Iron Lynx

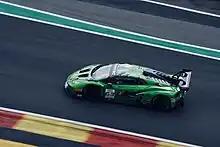
Iron Lynx's #63 Lamborghini Huracán GT3 during the 2023 24 Hours of Spa

Iron Lynx entered 4 cars in the LMGTE category of the 24 Hours of Le Mans, with a best finish of 7th in class for the #85 Iron Dames car. Sarah Bovy became the first woman to claim a pole position in WEC history, qualifying first at both Monza and Bahrain. Three podiums in the series helped the Iron Dames clinch third place in the GTE Am category. The Iron Dames finished the GTWS Europe season in second in the Gold Cup, with a class victory at the 24 Hours of Spa and a pole position at the final race in Barcelona. The #71 Iron Lynx entry finished second in the Pro class, with one win, four podiums, and two pole positions, while the #51 finished seventh with one podium. In the European Le Mans Series, both entries took a class victory, with the #85 finishing third and the #60 finishing fourth in the LMGTE teams championship. Doriane Pin took a dominant victory in the Ferrari Challenge, winning nine of fourteen races, with thirteen podiums, ten pole positions, and eleven fastest laps.